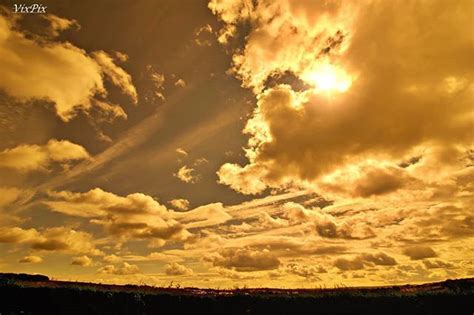
Weather: cloudy or overcast